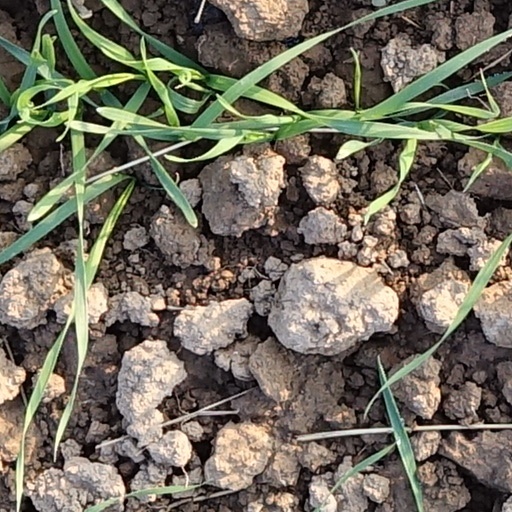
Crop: wheat